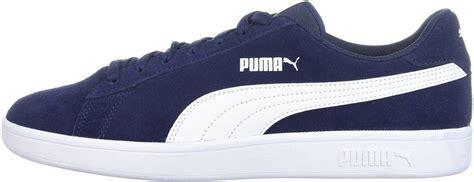
Brand: Puma
Model: Smash V2